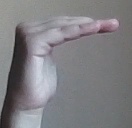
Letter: haa